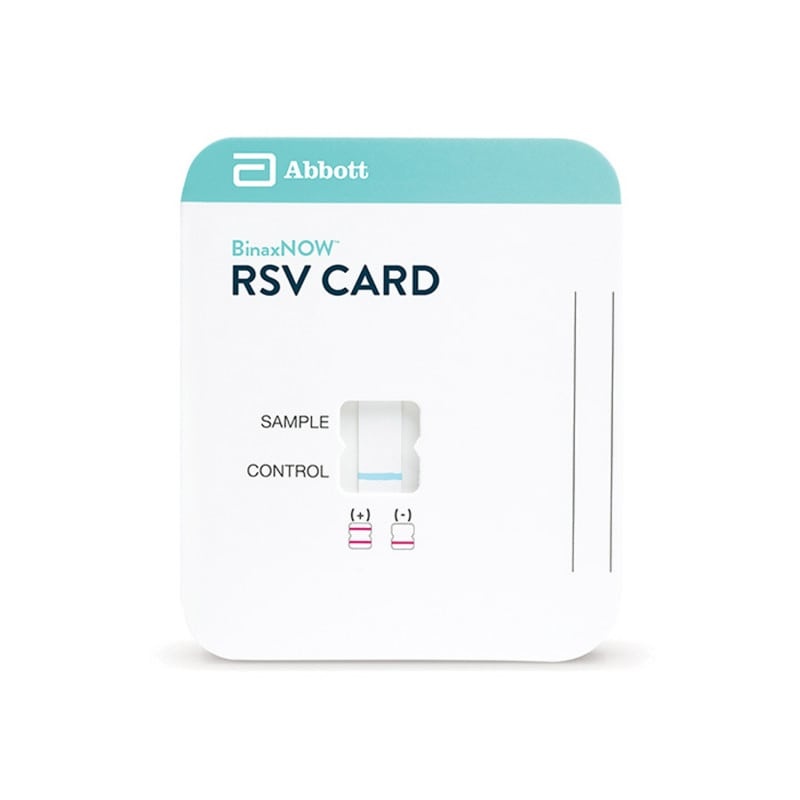
BinaxNOW™ Swab Kit
Product overview Nasal swabs and elution solution For the BinaxNOW™ Influenza A&B rapid test Individually sealed sterile swabs Pre-filled extraction buffer tubes Facilitates hygienic test performance BinaxNOW™ Swab Kit The Abbott BinaxNOW™ Swab Kit consists of 22 nasal swabs and 22 tubes pre-filled with elution solution . The swab kit allows the BinaxNOW™ Influenza test to be performed with nasal swabs. Product Details BinaxNOW™ swab kit Abbott Contains nasal swabs and elution solution To perform the BinaxNOW™ Influenza test with nasal swabs Enables patient-friendly sample collection Individually sealed sterile swabs Pre-filled extraction buffer tubes Facilitates hygienic test performance Delivery contents: 22 sets consisting of 1 swab & 1 elution solution
Brand: Orange Medical
Category: Health & Beauty > Health Care > Medical Tests > Flu Tests